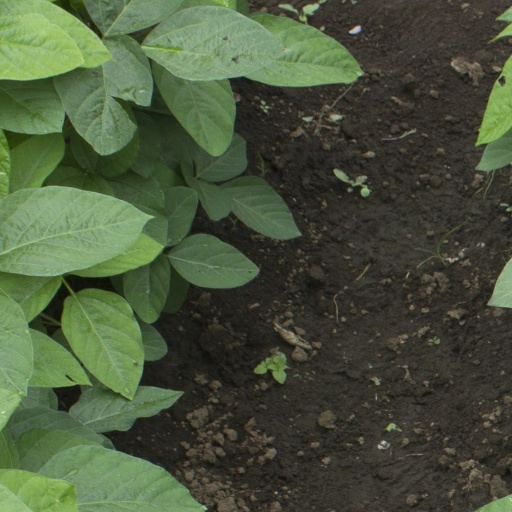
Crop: soybean